Barbados at the 2008 Summer Olympics

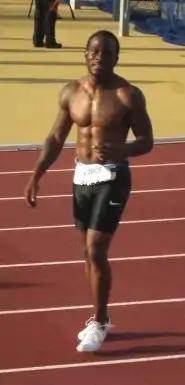
Andrew Hinds, who participated in the men's 100 meters in Beijing

During the quarterfinal round, which took place on August 15, Hinds was placed in the second heat. Eight athletes participated in the heat, and Hinds placed fifth with a time of 10.25 seconds. Brazil's Jose Carlos Moreira ranked directly behind him (10.32 seconds), while Nigeria's Olusoji Fasuba ranked directly ahead of him (10.21 seconds). Hinds' heat was led by Richard Thompson again (9.99 seconds) and the United States' Tyson Gay (10.09 seconds). Of the 40 athletes who advanced to quarterfinals in the event, Hinds tied Russia's Andrey Epishin for 24th place. He did not advance to later rounds.